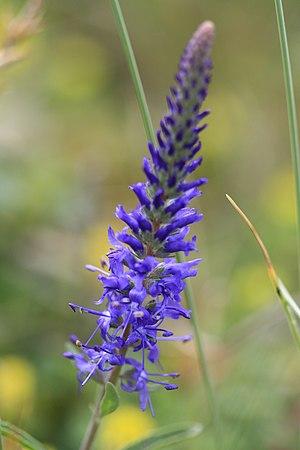
Veronica spicata
La réserve naturelle nationale de la mare de Vauville est une réserve naturelle nationale située en Normandie. Classée en 1976, elle occupe une surface de 60 hectares et protège une grande mare de 2 km de long séparée de la mer par une étroit cordon dunaire.